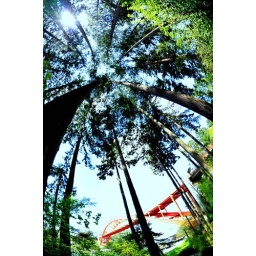
Yes, it's true. A red bridge about 100 ft above everything around it. The La Conner Bridge.